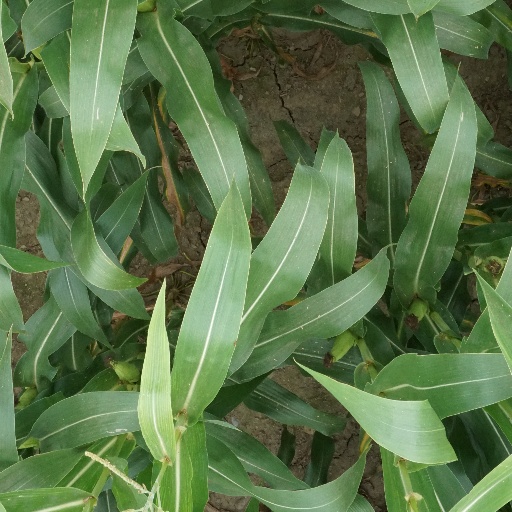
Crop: maize; corn